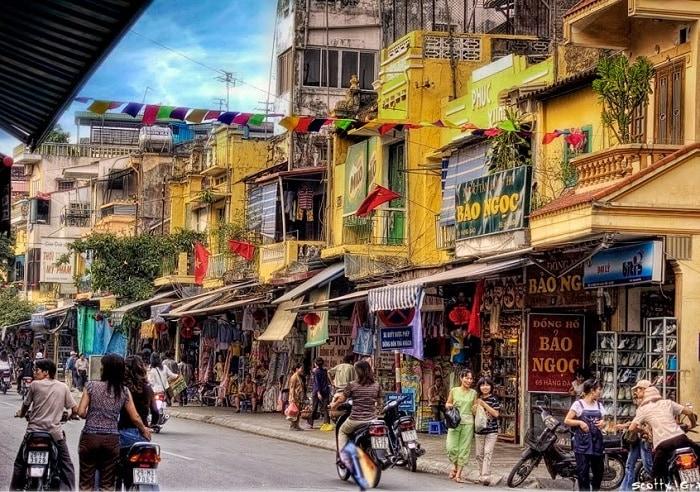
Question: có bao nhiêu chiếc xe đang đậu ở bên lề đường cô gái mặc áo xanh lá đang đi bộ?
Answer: ba chiếc